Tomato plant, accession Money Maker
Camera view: bottom (45 deg); turntable rotation: 120 degrees
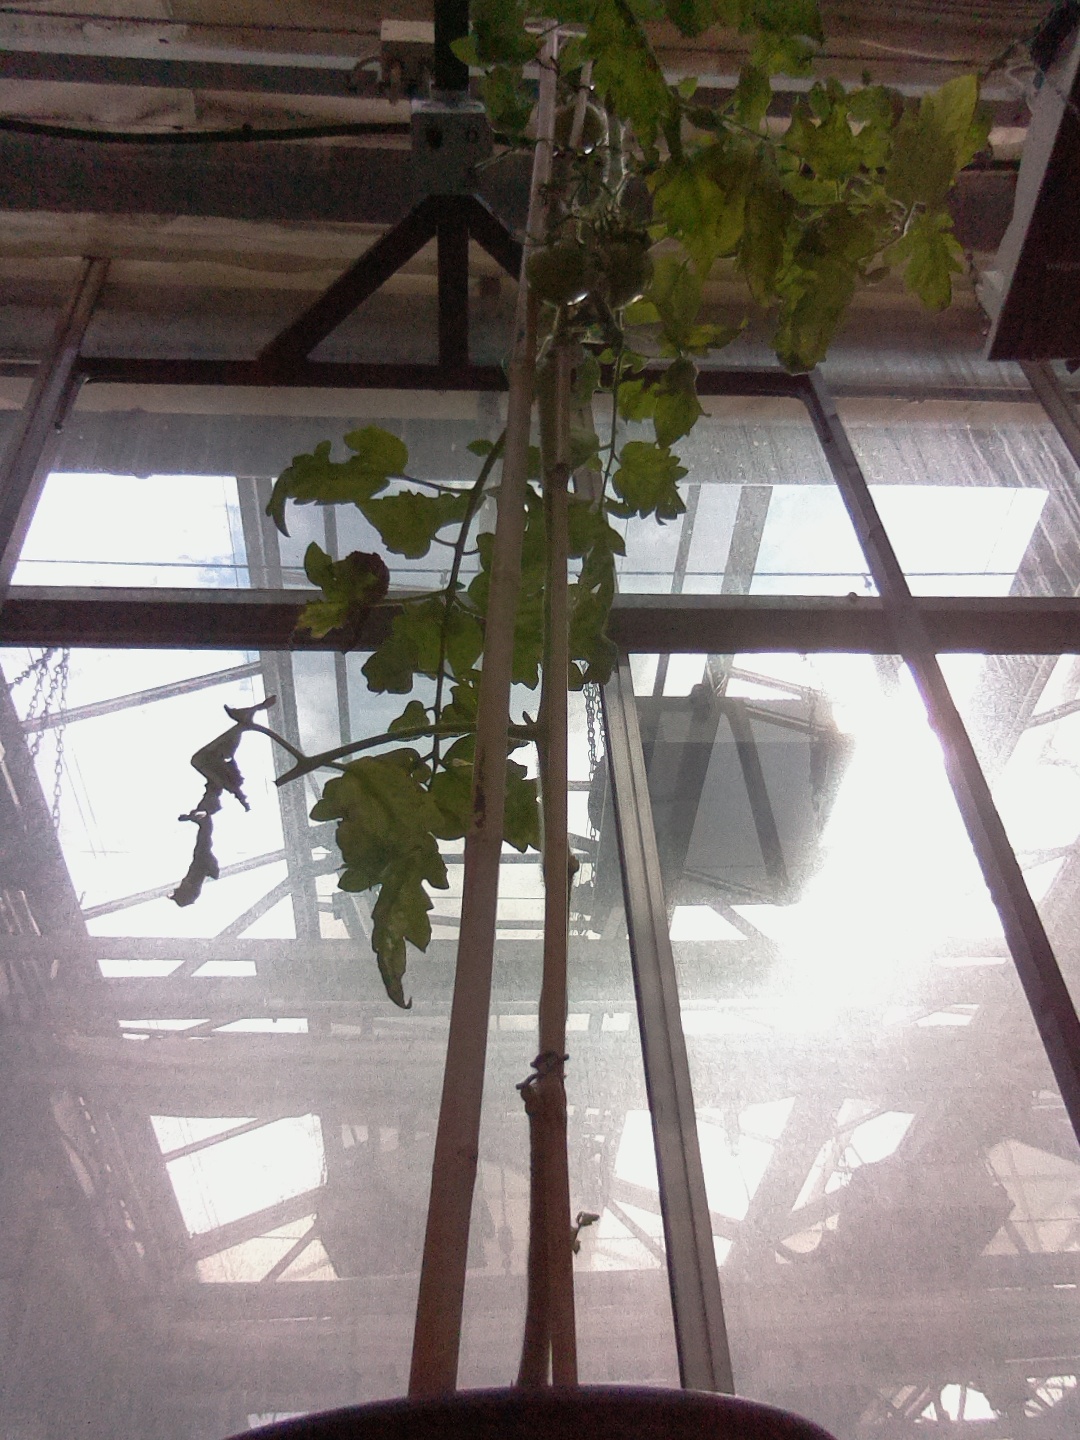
BBCH growth stage 79: 90% -100% of final fruit size